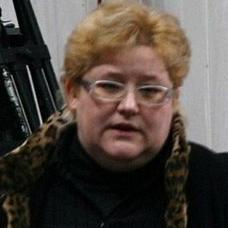
Age: 45